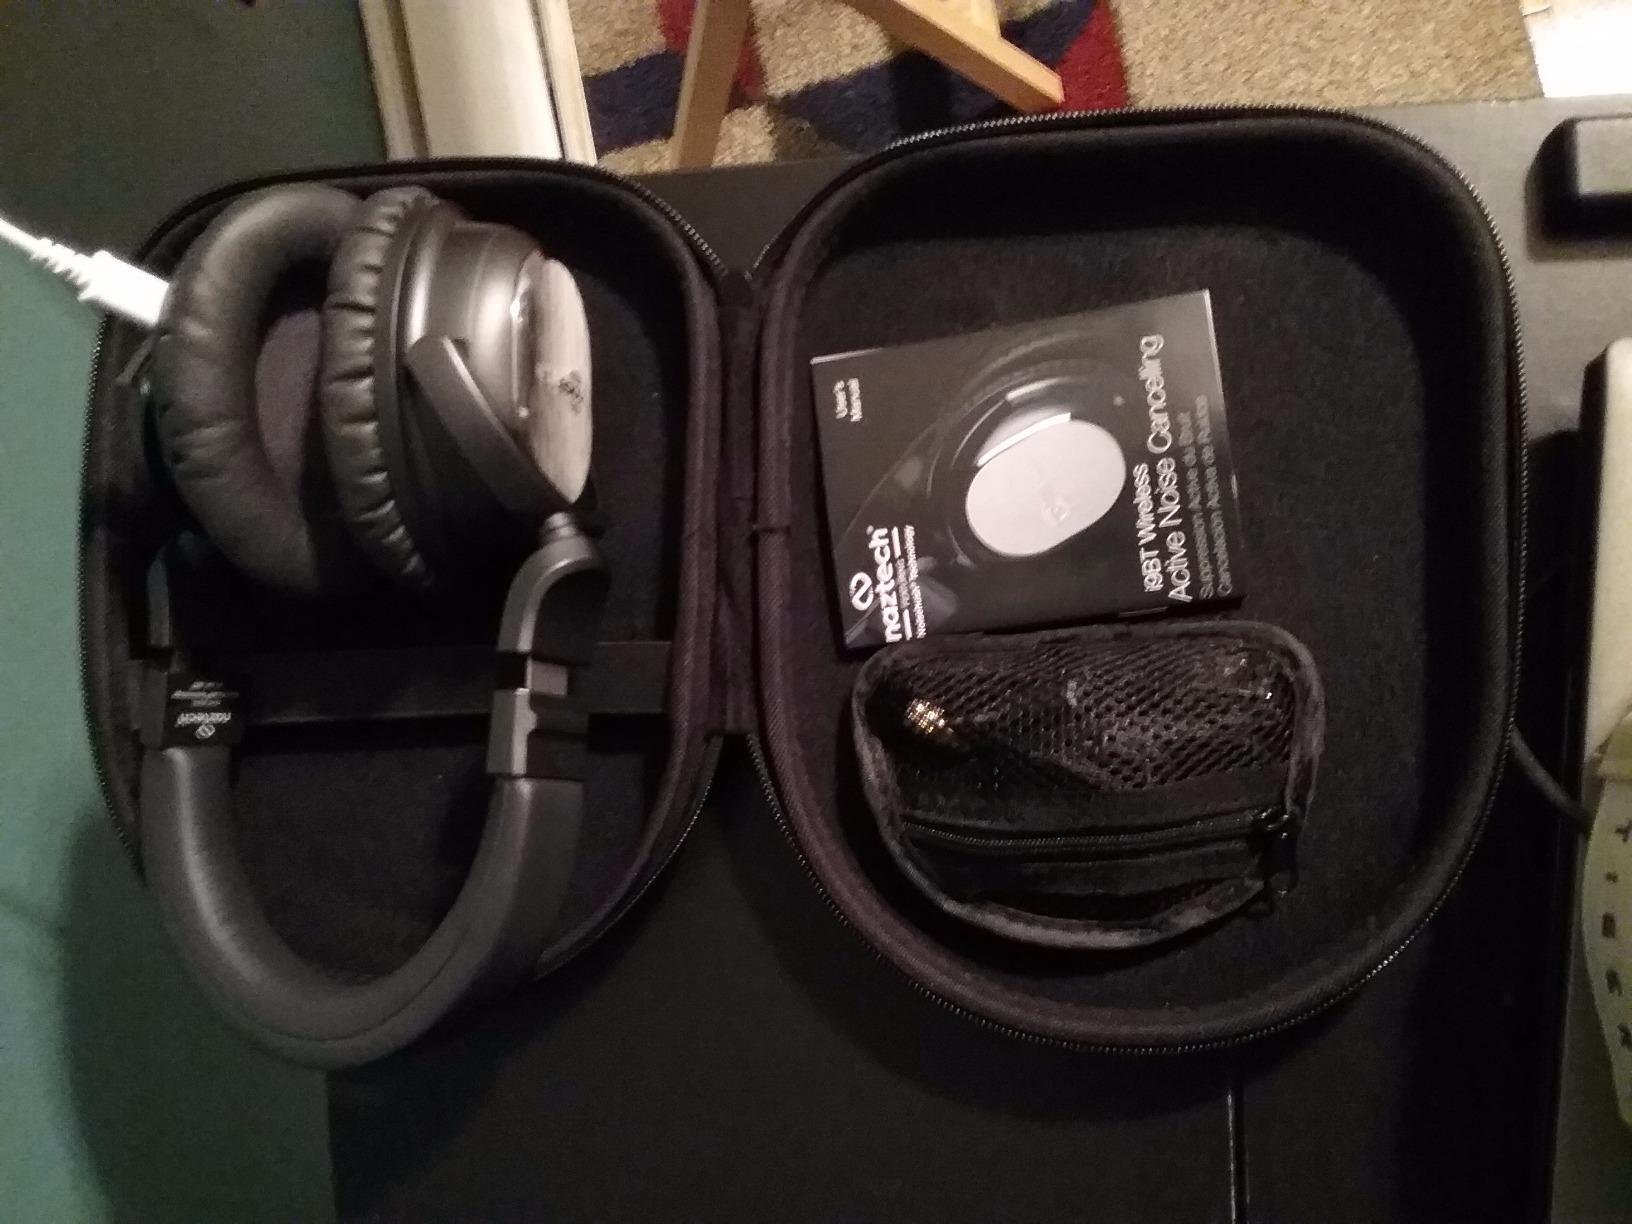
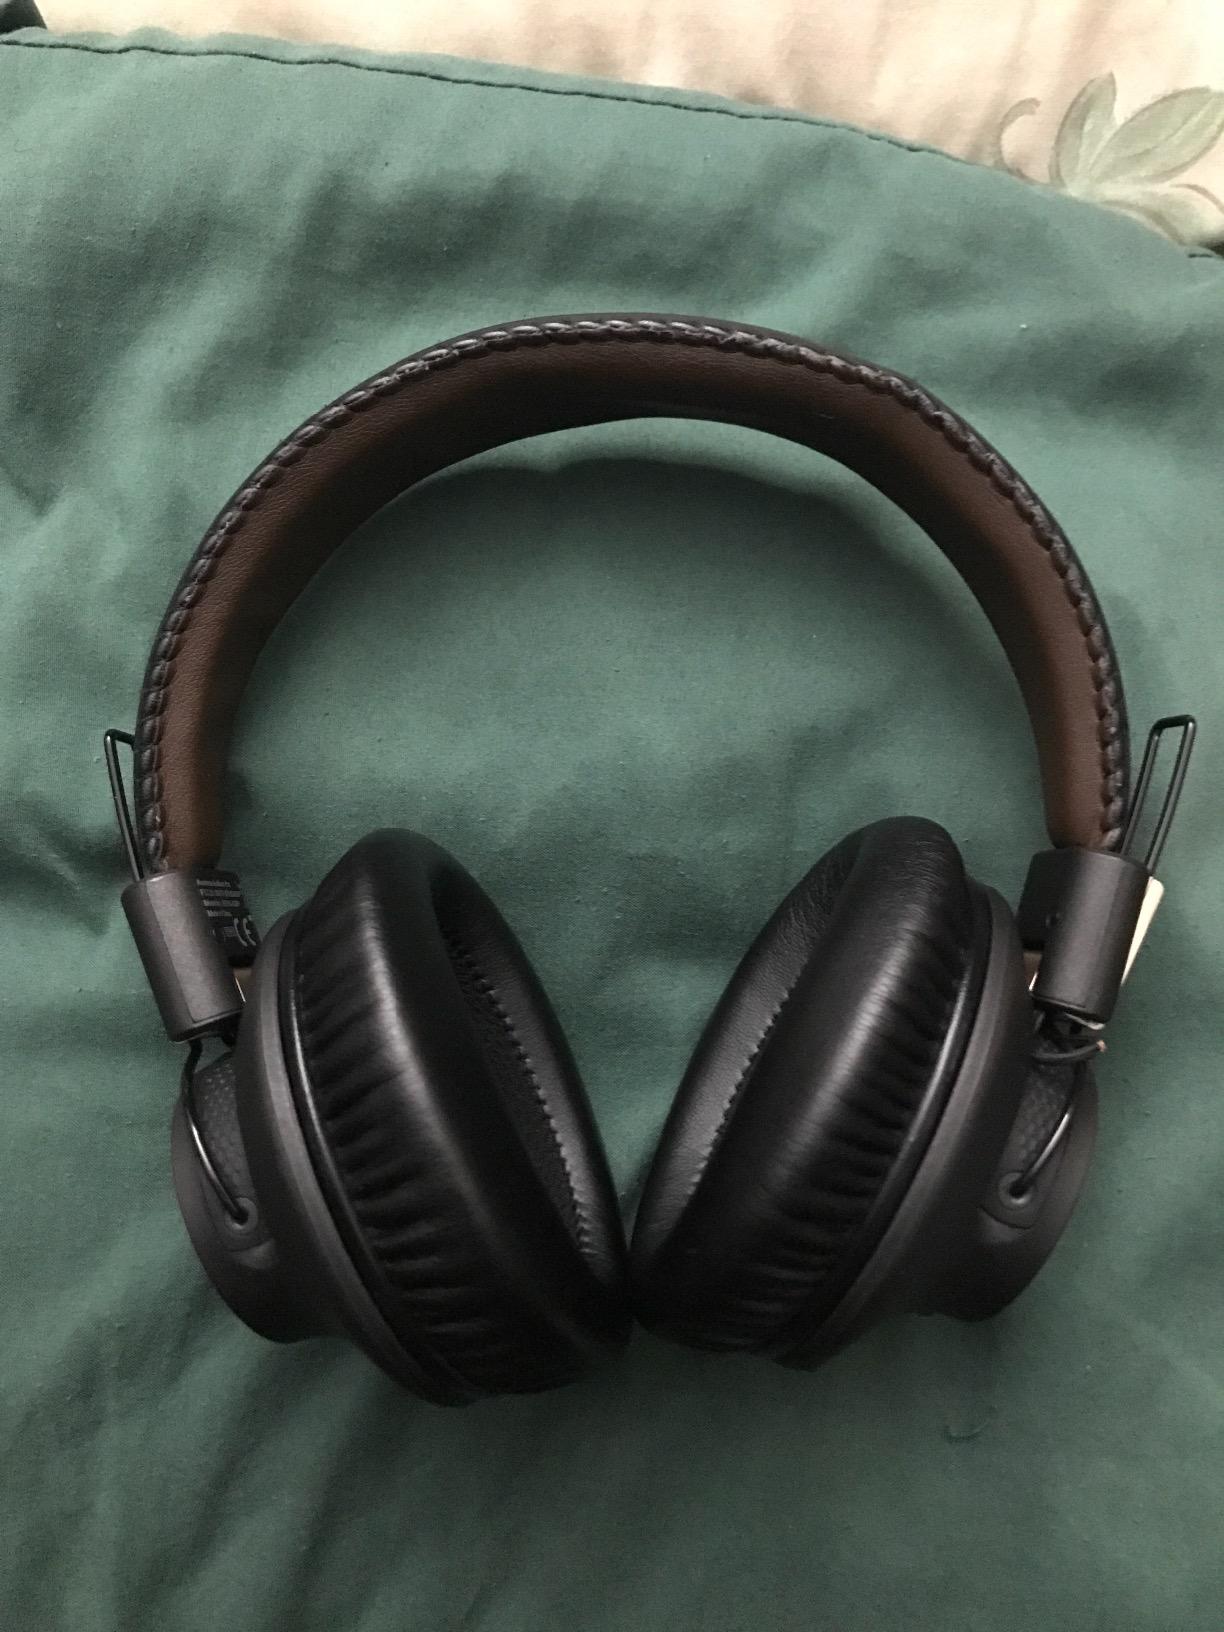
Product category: headphones
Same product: no